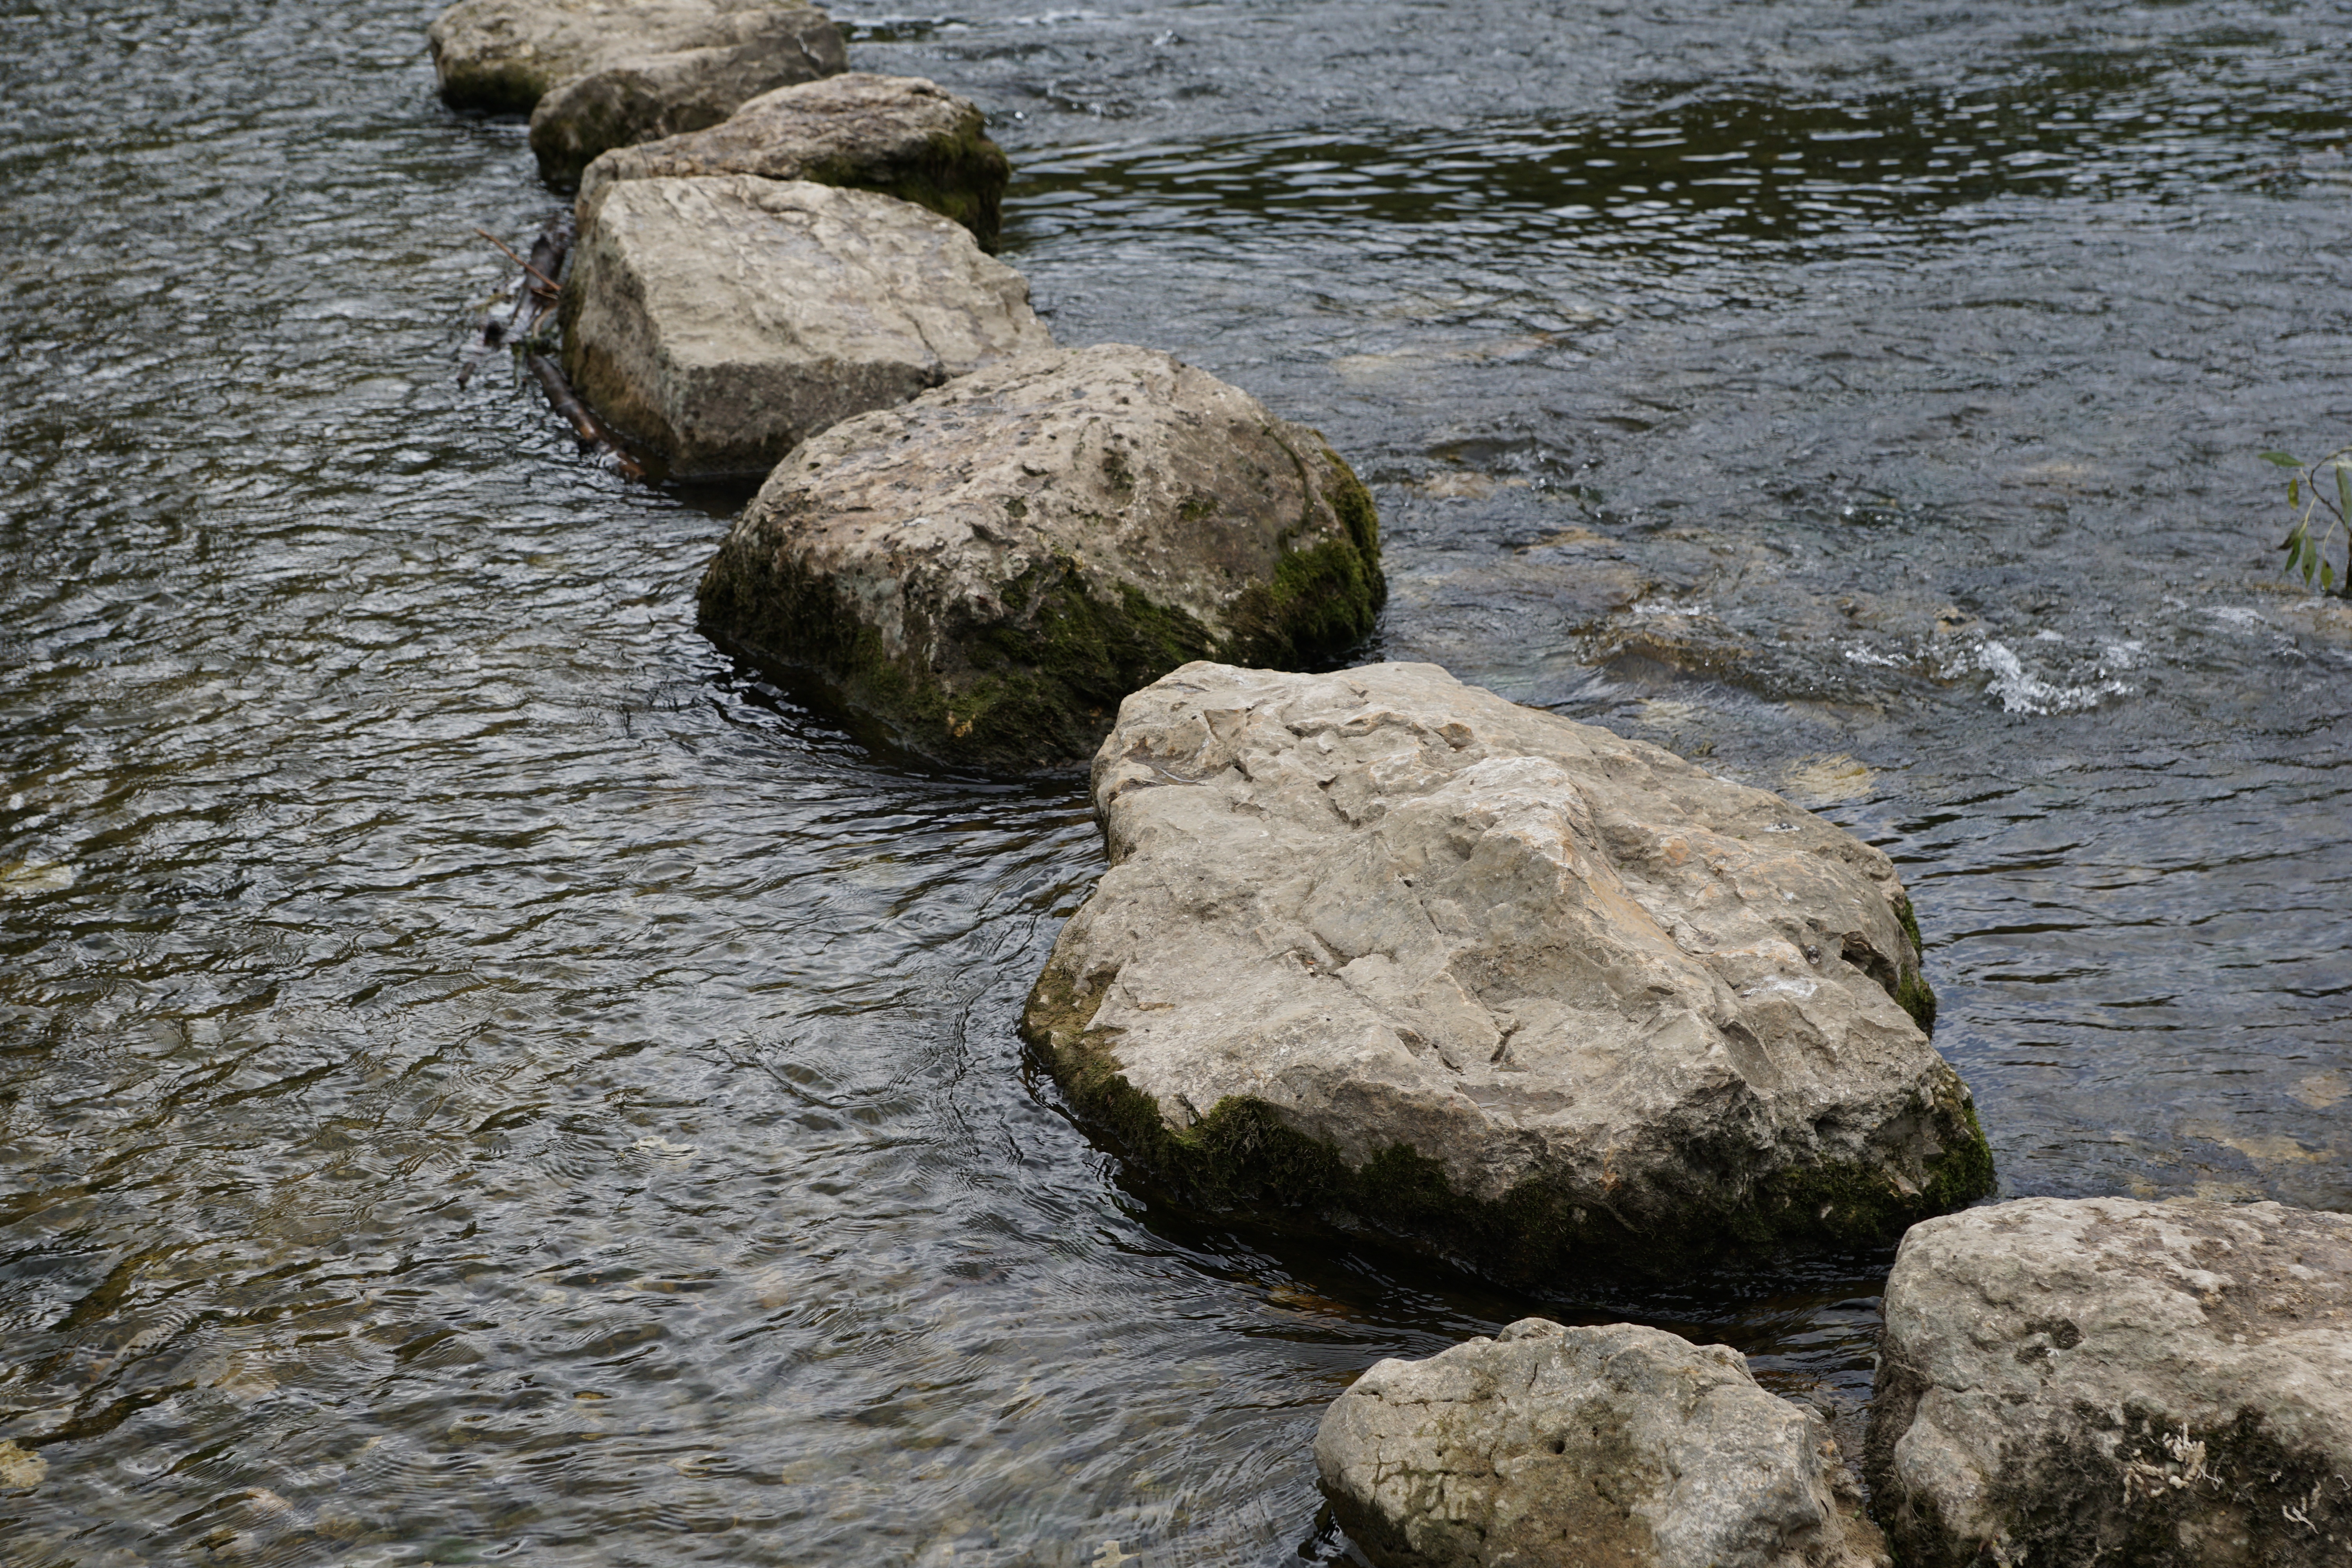
sea, coast, water, nature, rock, wilderness, shore, wave, river, stream, reflection, rapid, material, waterway, stones, danube, geology, boulder, germany, waters, fridingen, beuron